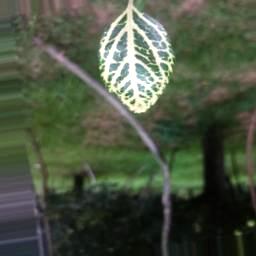
Label: Apple_Mosaic